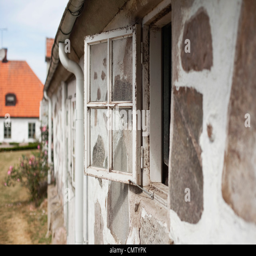
industry with an open window